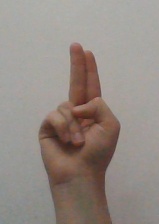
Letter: taa